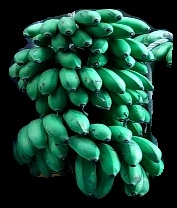
Variety: rasbale
Grade: grade2